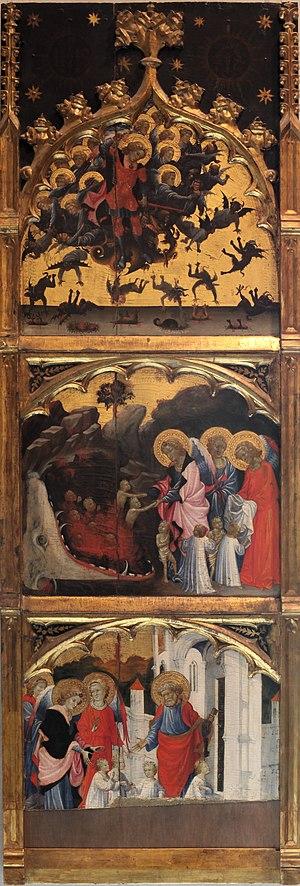
Les collections des peintures espagnoles du musée des Beaux-Arts de Lyon forment un ensemble très réduit avec quelques belles œuvres, sur une période allant du Moyen Âge au Siècle d'or espagnol, allant du XVIᵉ au XVIIᵉ siècle.